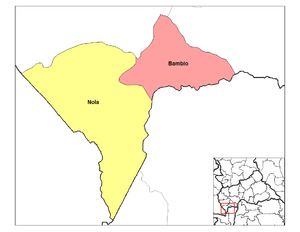
Les préfectures de République centrafricaine sont divisées en 72 sous-préfectures listées ci-dessous par préfectures. Les sous-préfectures étaient appelées cercles, subdivisions, et enfin districts.